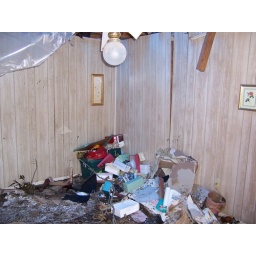
Inside Rusty's house - bedroom where water poured in from exposed roof...